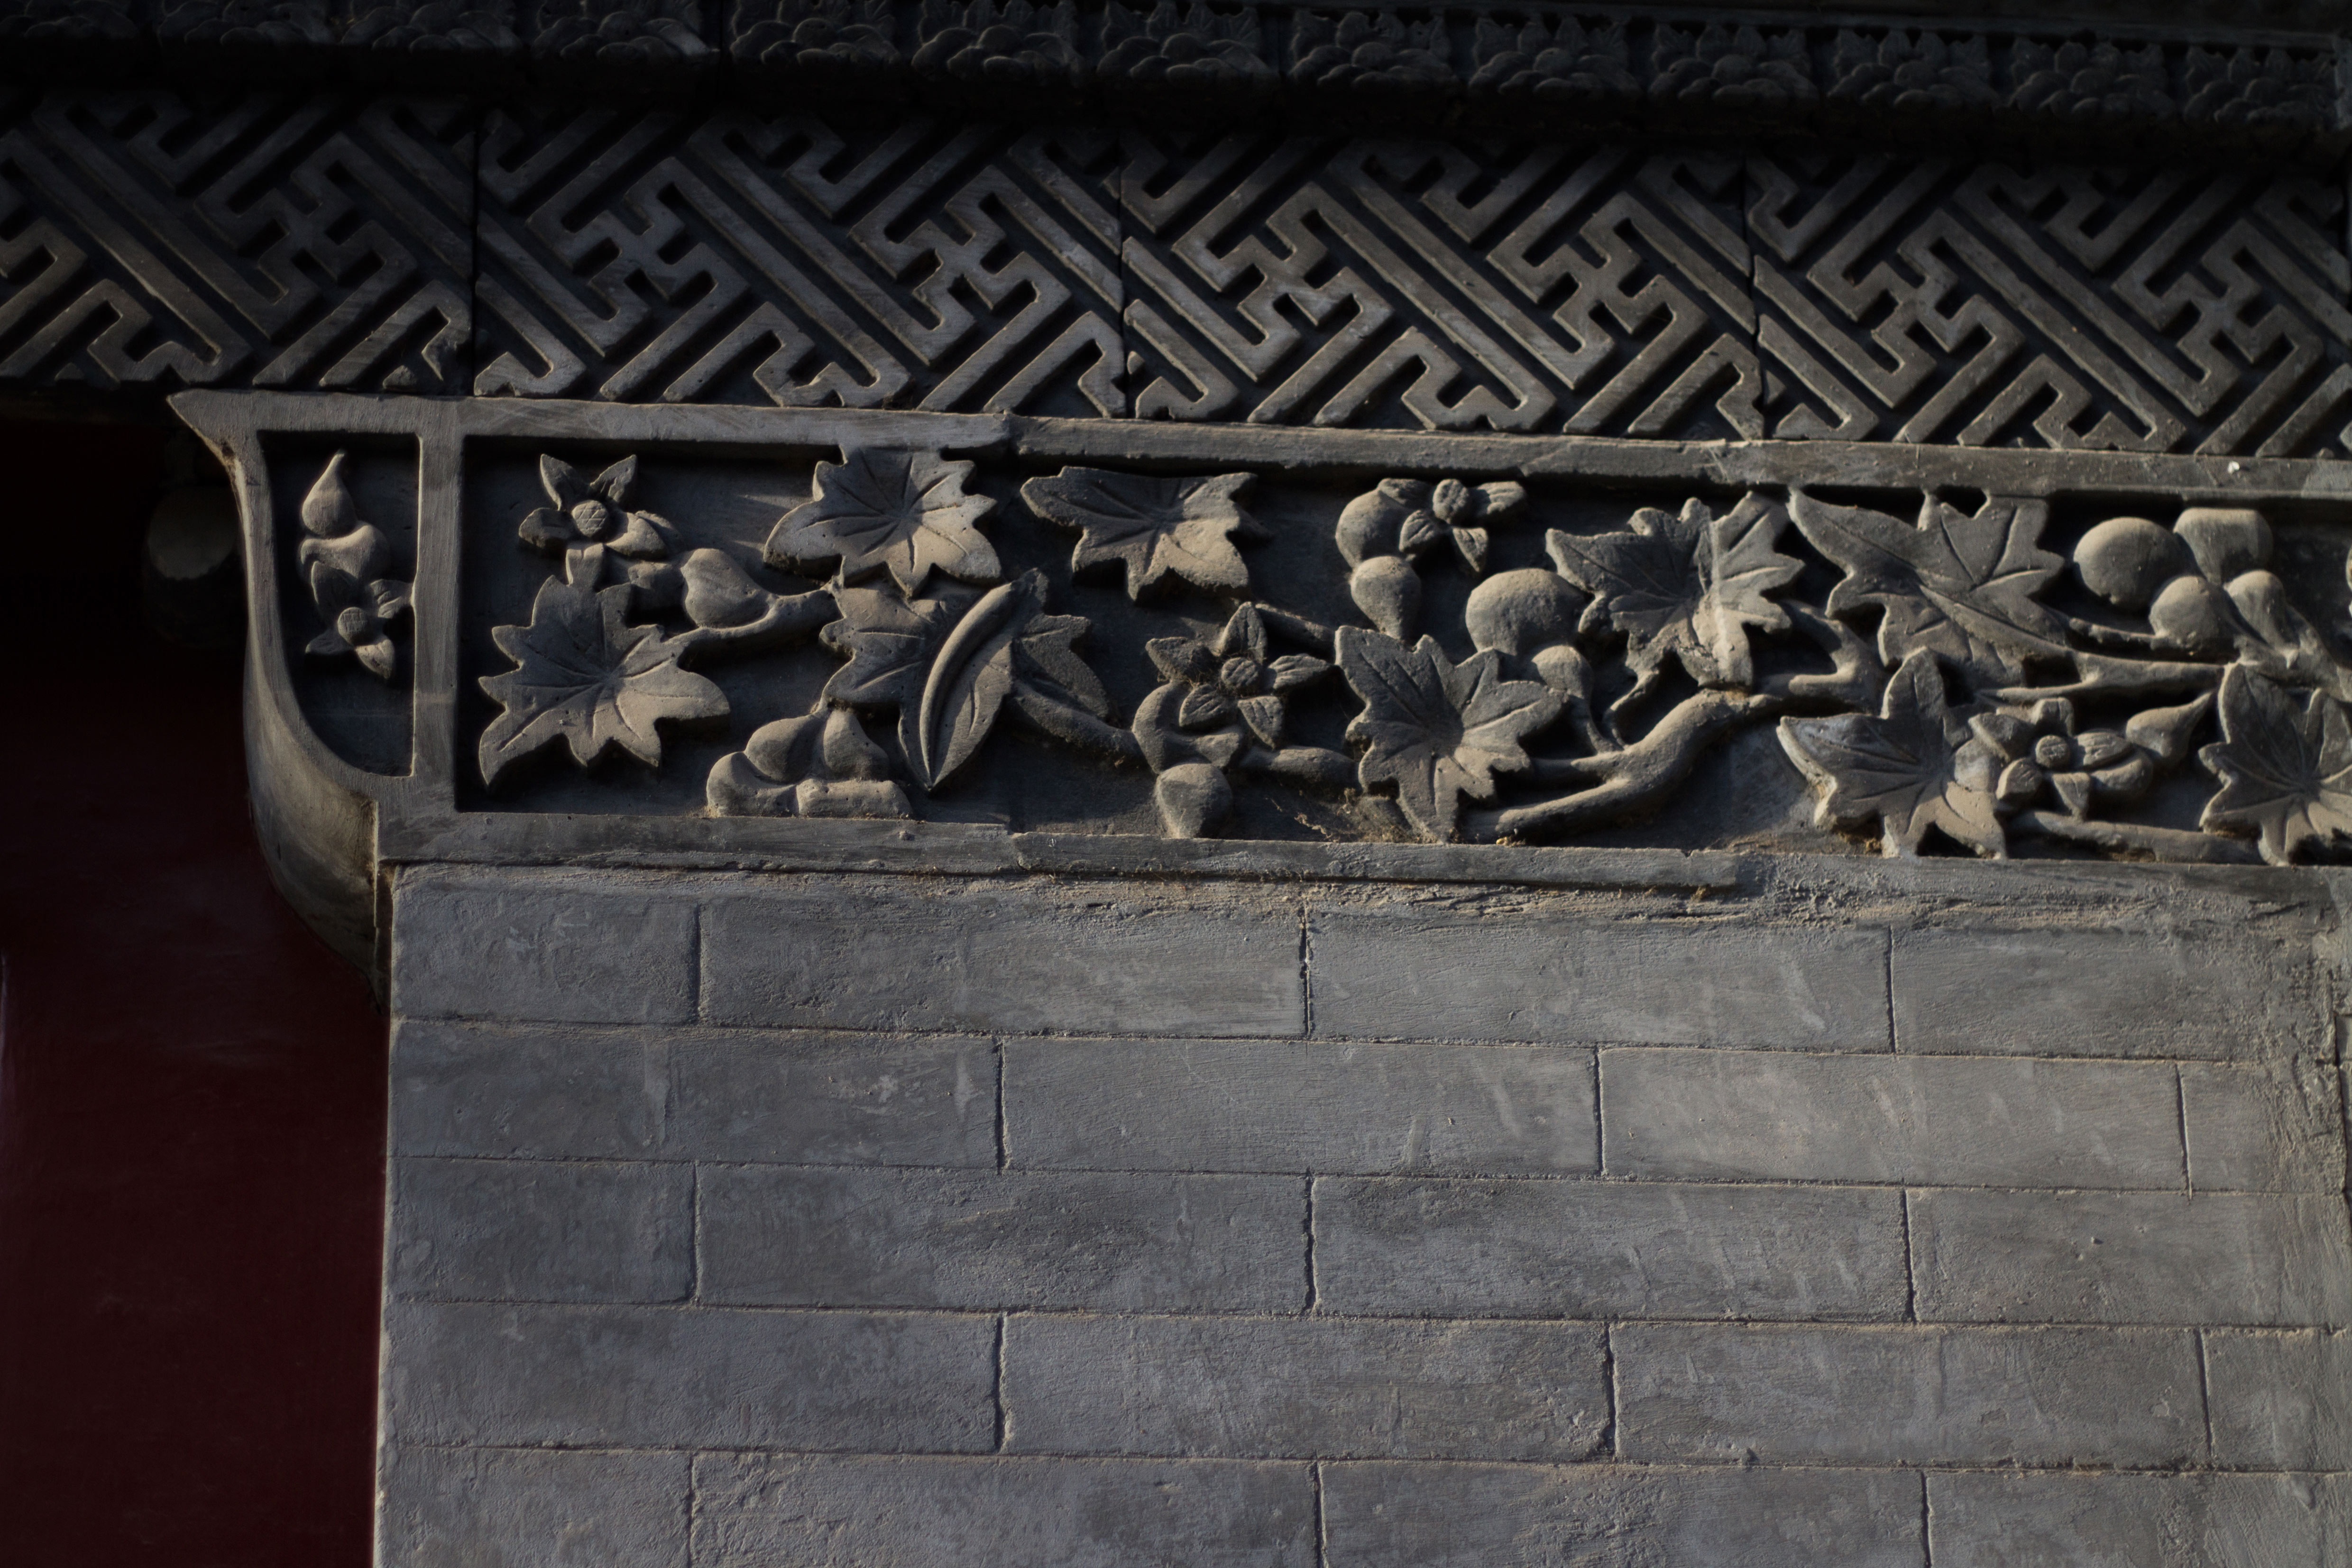
alley, monument, statue, sculpture, memorial, art, temple, beijing, arts, history, carving, relief, stone carving, ancient history